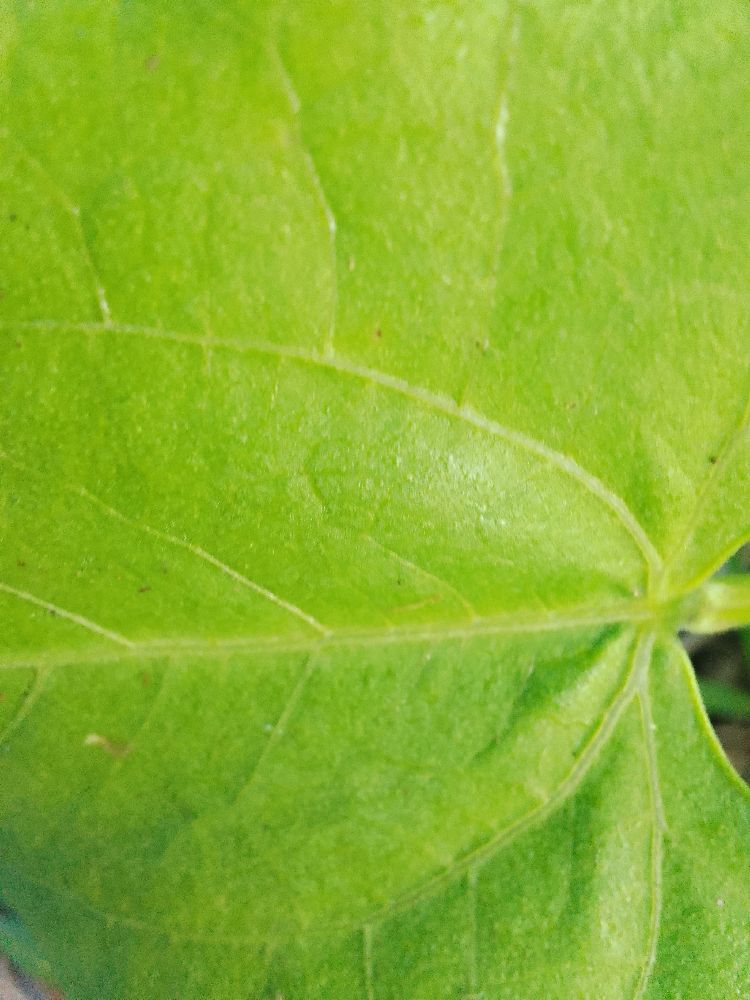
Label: healthy